Pennsylvania Route 741

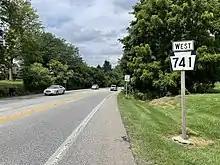
PA 741 westbound past PA 324 in New Danville

After this intersection, PA 741 enters Manor Township and becomes Millersville Road, passing farm fields to the west and suburban residential neighborhoods to the east. Farther south, the road enters areas of woods and homes, making a turn to the southeast and crossing Little Conestoga Creek. The road briefly forms the border between Manor Township to the southwest and the borough of Millersville to the northeast prior to fully entering Millersville and crossing PA 999, at which point the road passes businesses. Following this intersection, PA 741 heads through farmland before passing a few homes. At the Wabank Road intersection, the road enters Lancaster Township and passes a mix of homes and farms before crossing the Conestoga River. At this point, PA 741 continues into Pequea Township and runs through agricultural areas prior to entering the residential community of New Danville. Here, the route intersects PA 324 and forms a concurrency with that route, heading south on Marticville Road out of New Danville. PA 741 splits from PA 324 by turning east onto Long Lane, passing more farmland and crossing into West Lampeter Township.